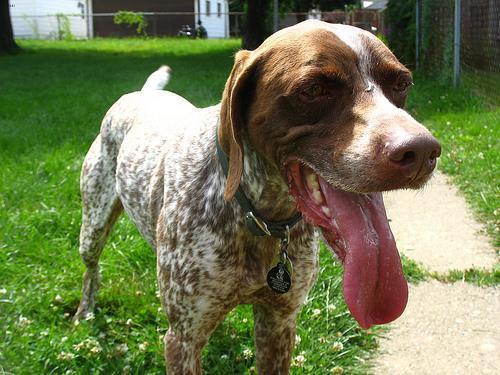
german shorthaired